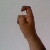
The image shows a hand gesture representing the letter 'X' in Indian Sign Language.